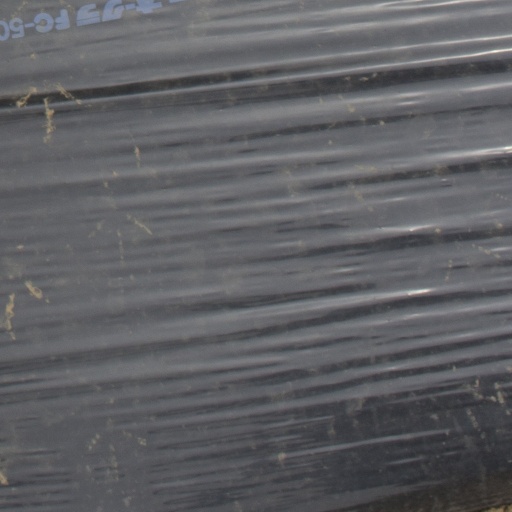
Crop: Jerusalem artichoke